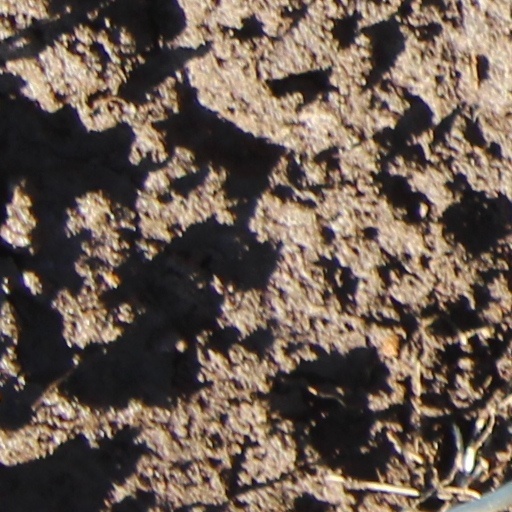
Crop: wheat